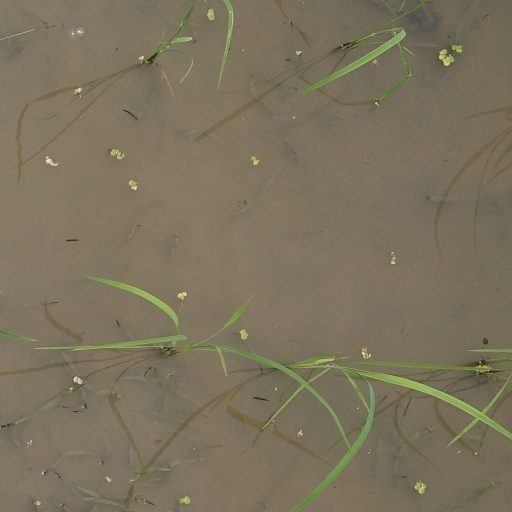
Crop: rice